Double-striped thick-knee

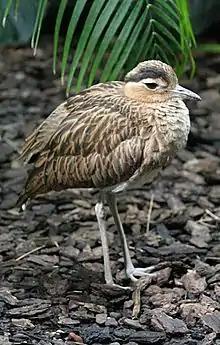
At the Milwaukee County Zoological Gardens

The double-striped thick-knee is a medium-large wader with a strong black and yellow bill, large yellow eyes, which give it a reptilian appearance, and cryptic plumage. The adult is about long and weighs about . It has finely streaked grey-brown upperparts, and a paler brown neck and breast merging into the white belly. The head has a strong white supercilium bordered above by a black stripe. Juveniles are similar to adults, but have slightly darker brown upperparts and a whitish nape. The double-striped thick-knee is striking in flight, with a white patch on the dark upperwing, and a white underwing with a black rear edge.